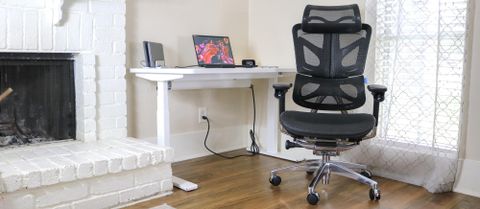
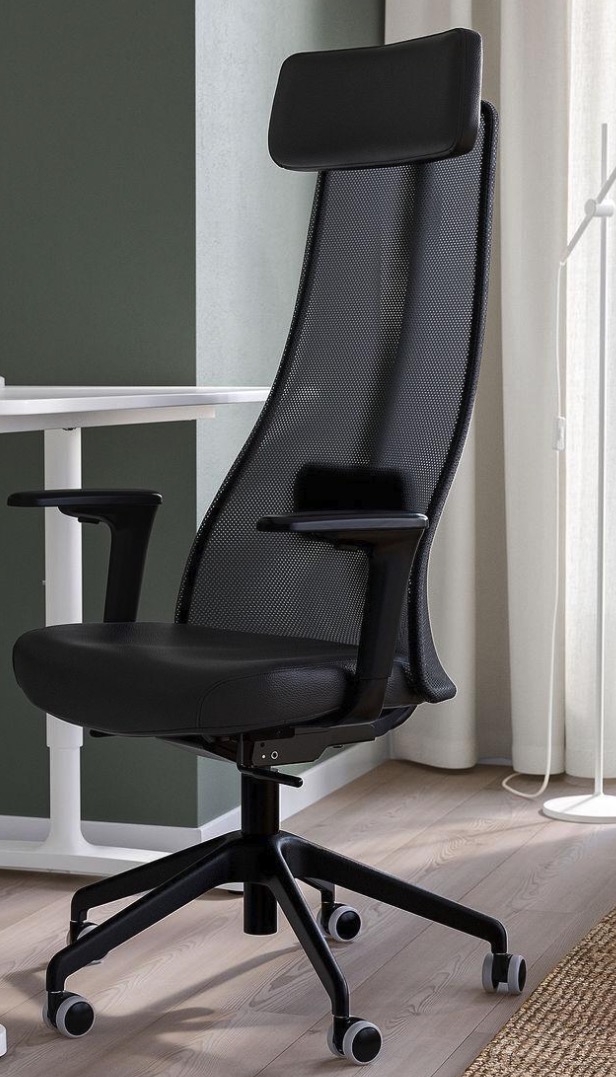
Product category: items_chair
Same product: no